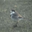
Label: bird